Lambda architecture

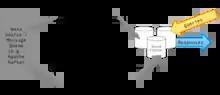
Diagram showing a lambda architecture with a Druid data store.

Output from the batch and speed layers are stored in the serving layer, which responds to ad-hoc queries by returning precomputed views or building views from the processed data.